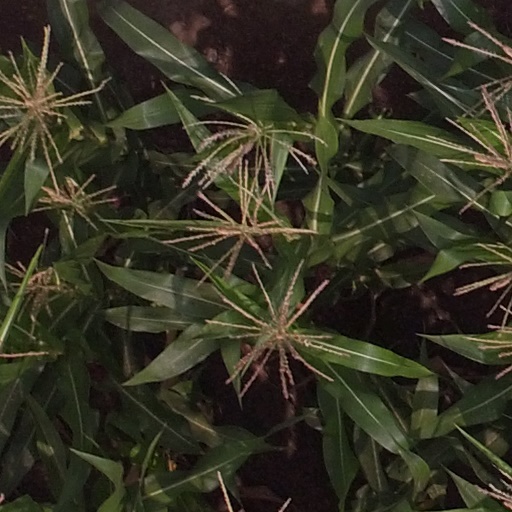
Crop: maize; corn